Inlay

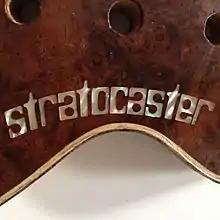
Mother of pearl inlay into walnut burl on a customised Fender Stratocaster.

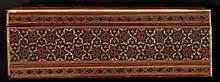
Inlay (ivory, red sandalwood, copper) on wooden casket

In a wood matrix, inlays commonly use wood veneers, but other materials like shells, mother-of-pearl, horn or ivory may also be used. , or coloured stones inlaid in white or black marbles, and inlays of precious metals in a base metal matrix, are other forms of inlay. Master craftspeople who make custom knives continue a tradition of ancient techniques of inlaying precious metals; additionally, many new techniques which use contemporary tools have also been developed and utilized as well by artisans.